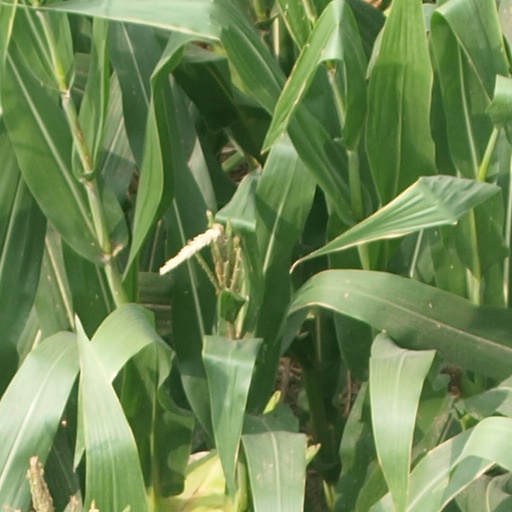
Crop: maize; corn